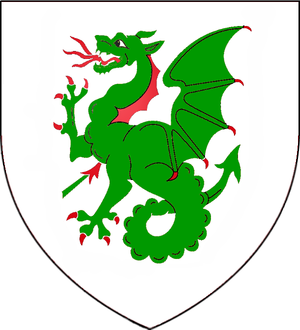
Trojden Iᵉʳ de Czersk, de la dynastie des Piasts, est duc de Czersk. En 1313, son duché s’agrandit des régions de Varsovie et de Liw. De 1336 à 1340, il est aussi régent du duché de Płock.
La dynastie Piast est une lignée de rois et de ducs qui ont gouverné la Pologne depuis son apparition en tant qu’État indépendant, de 960 jusqu’en 1370. Les descendants des Piast ont continué à régner sur les différents duchés provenant de la fragmentation du territoire polonais, en Mazovie jusqu’en 1526 et en Silésie jusqu’en 1675.